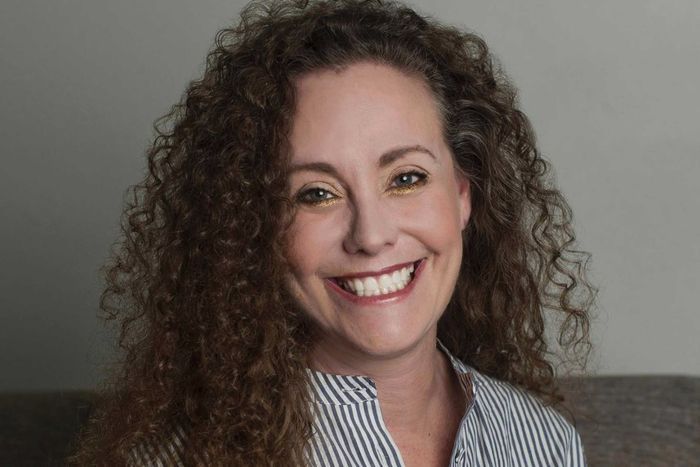
Gender: women